Torgau

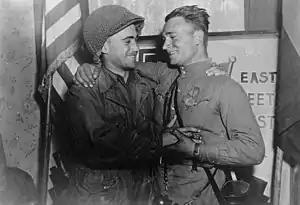
In an arranged photo commemorating the meeting of the Soviet and American armies, 2nd Lt. William Robertson (U.S. Army) and Lt. Alexander Silvashko (Red Army) stand facing one another with hands clasped and arms around each other's shoulders. In the background are two flags and a poster.

The town is where, during World War II, the United States Army from the west and the Red Army from the east met during the invasion of Germany on 25 April 1945, remembered as "Elbe Day".